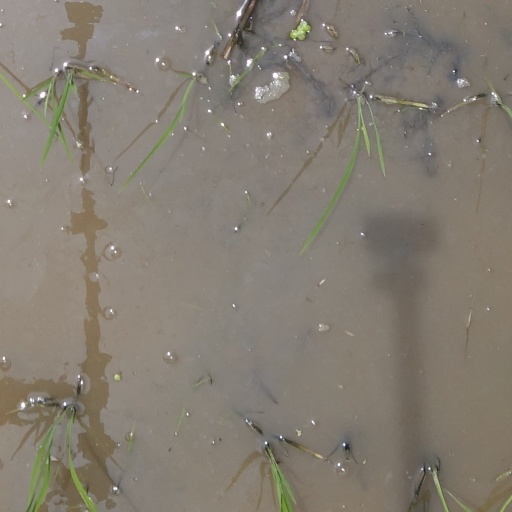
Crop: rice